United States Army Corps of Engineers

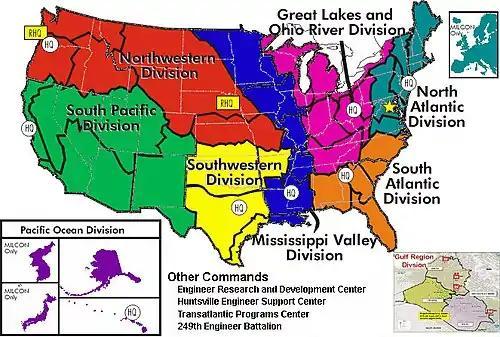
Map of U.S. Army Corps of Engineers Civil Engineer divisions and districts

The history of United States Army Corps of Engineers can be traced back to the American Revolution. On 16 June 1775, the Continental Congress organized the Corps of Engineers, whose initial staff included a chief engineer and two assistants. Colonel Richard Gridley became General George Washington's first chief engineer. One of his first tasks was to build fortifications near Boston at Bunker Hill. The Continental Congress recognized the need for engineers trained in military fortifications and asked the government of King Louis XVI of France for assistance. Many of the early engineers in the Continental Army were former French officers.